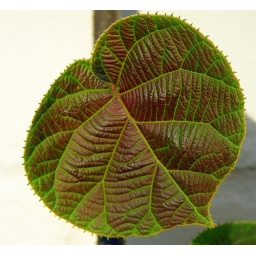
It grew over our neighbour's fence on a vine. I think it is a kiwi plant leaf.